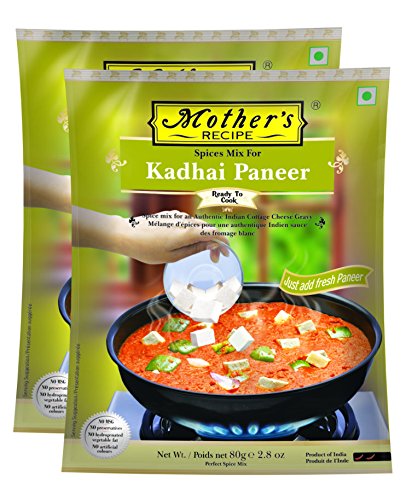
Dish: kadai_paneer